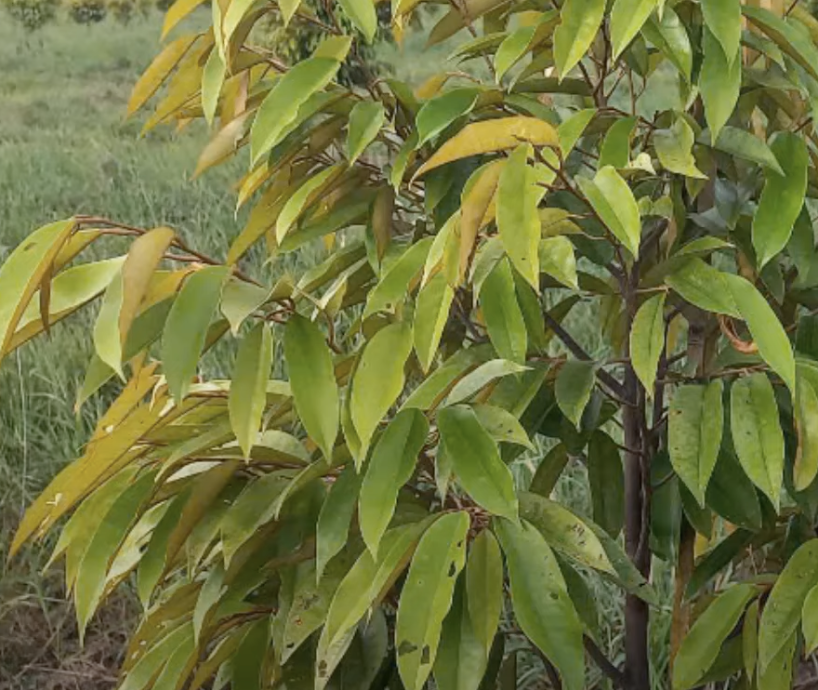
Label: yellow_leaf